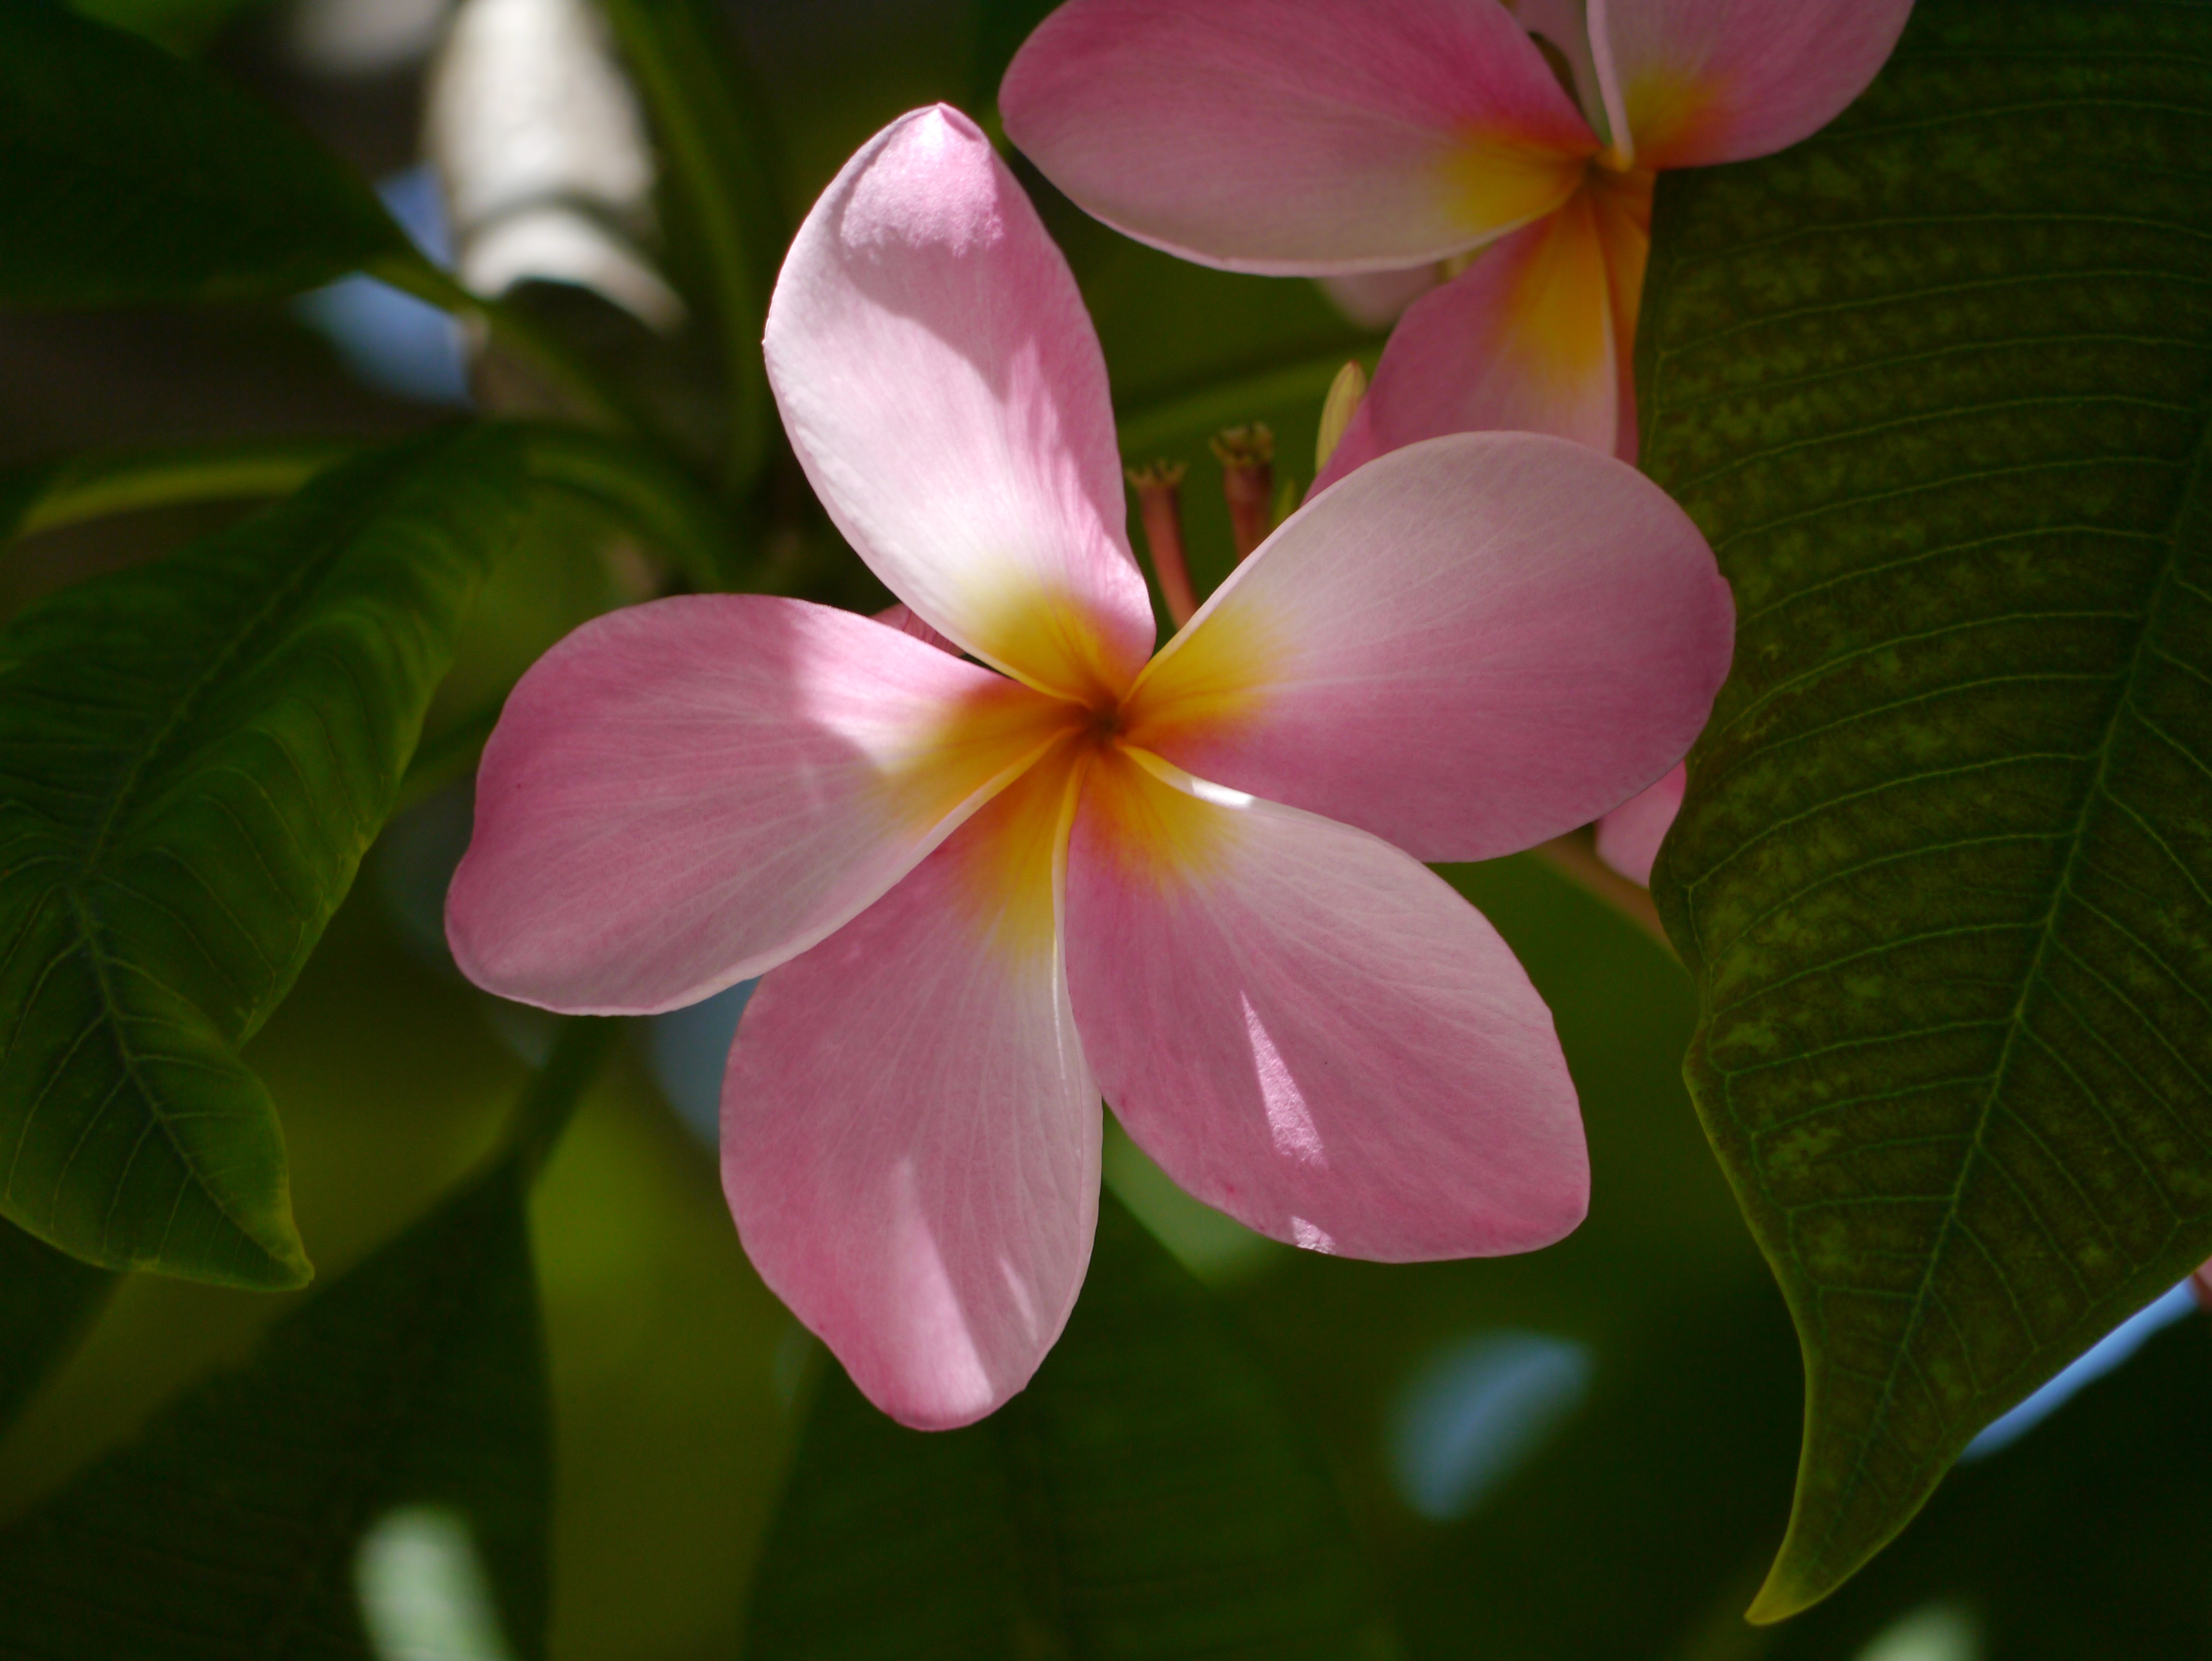
nature, blossom, plant, leaf, flower, petal, botany, pink, flora, florida, macro photography, flowering plant, land plant